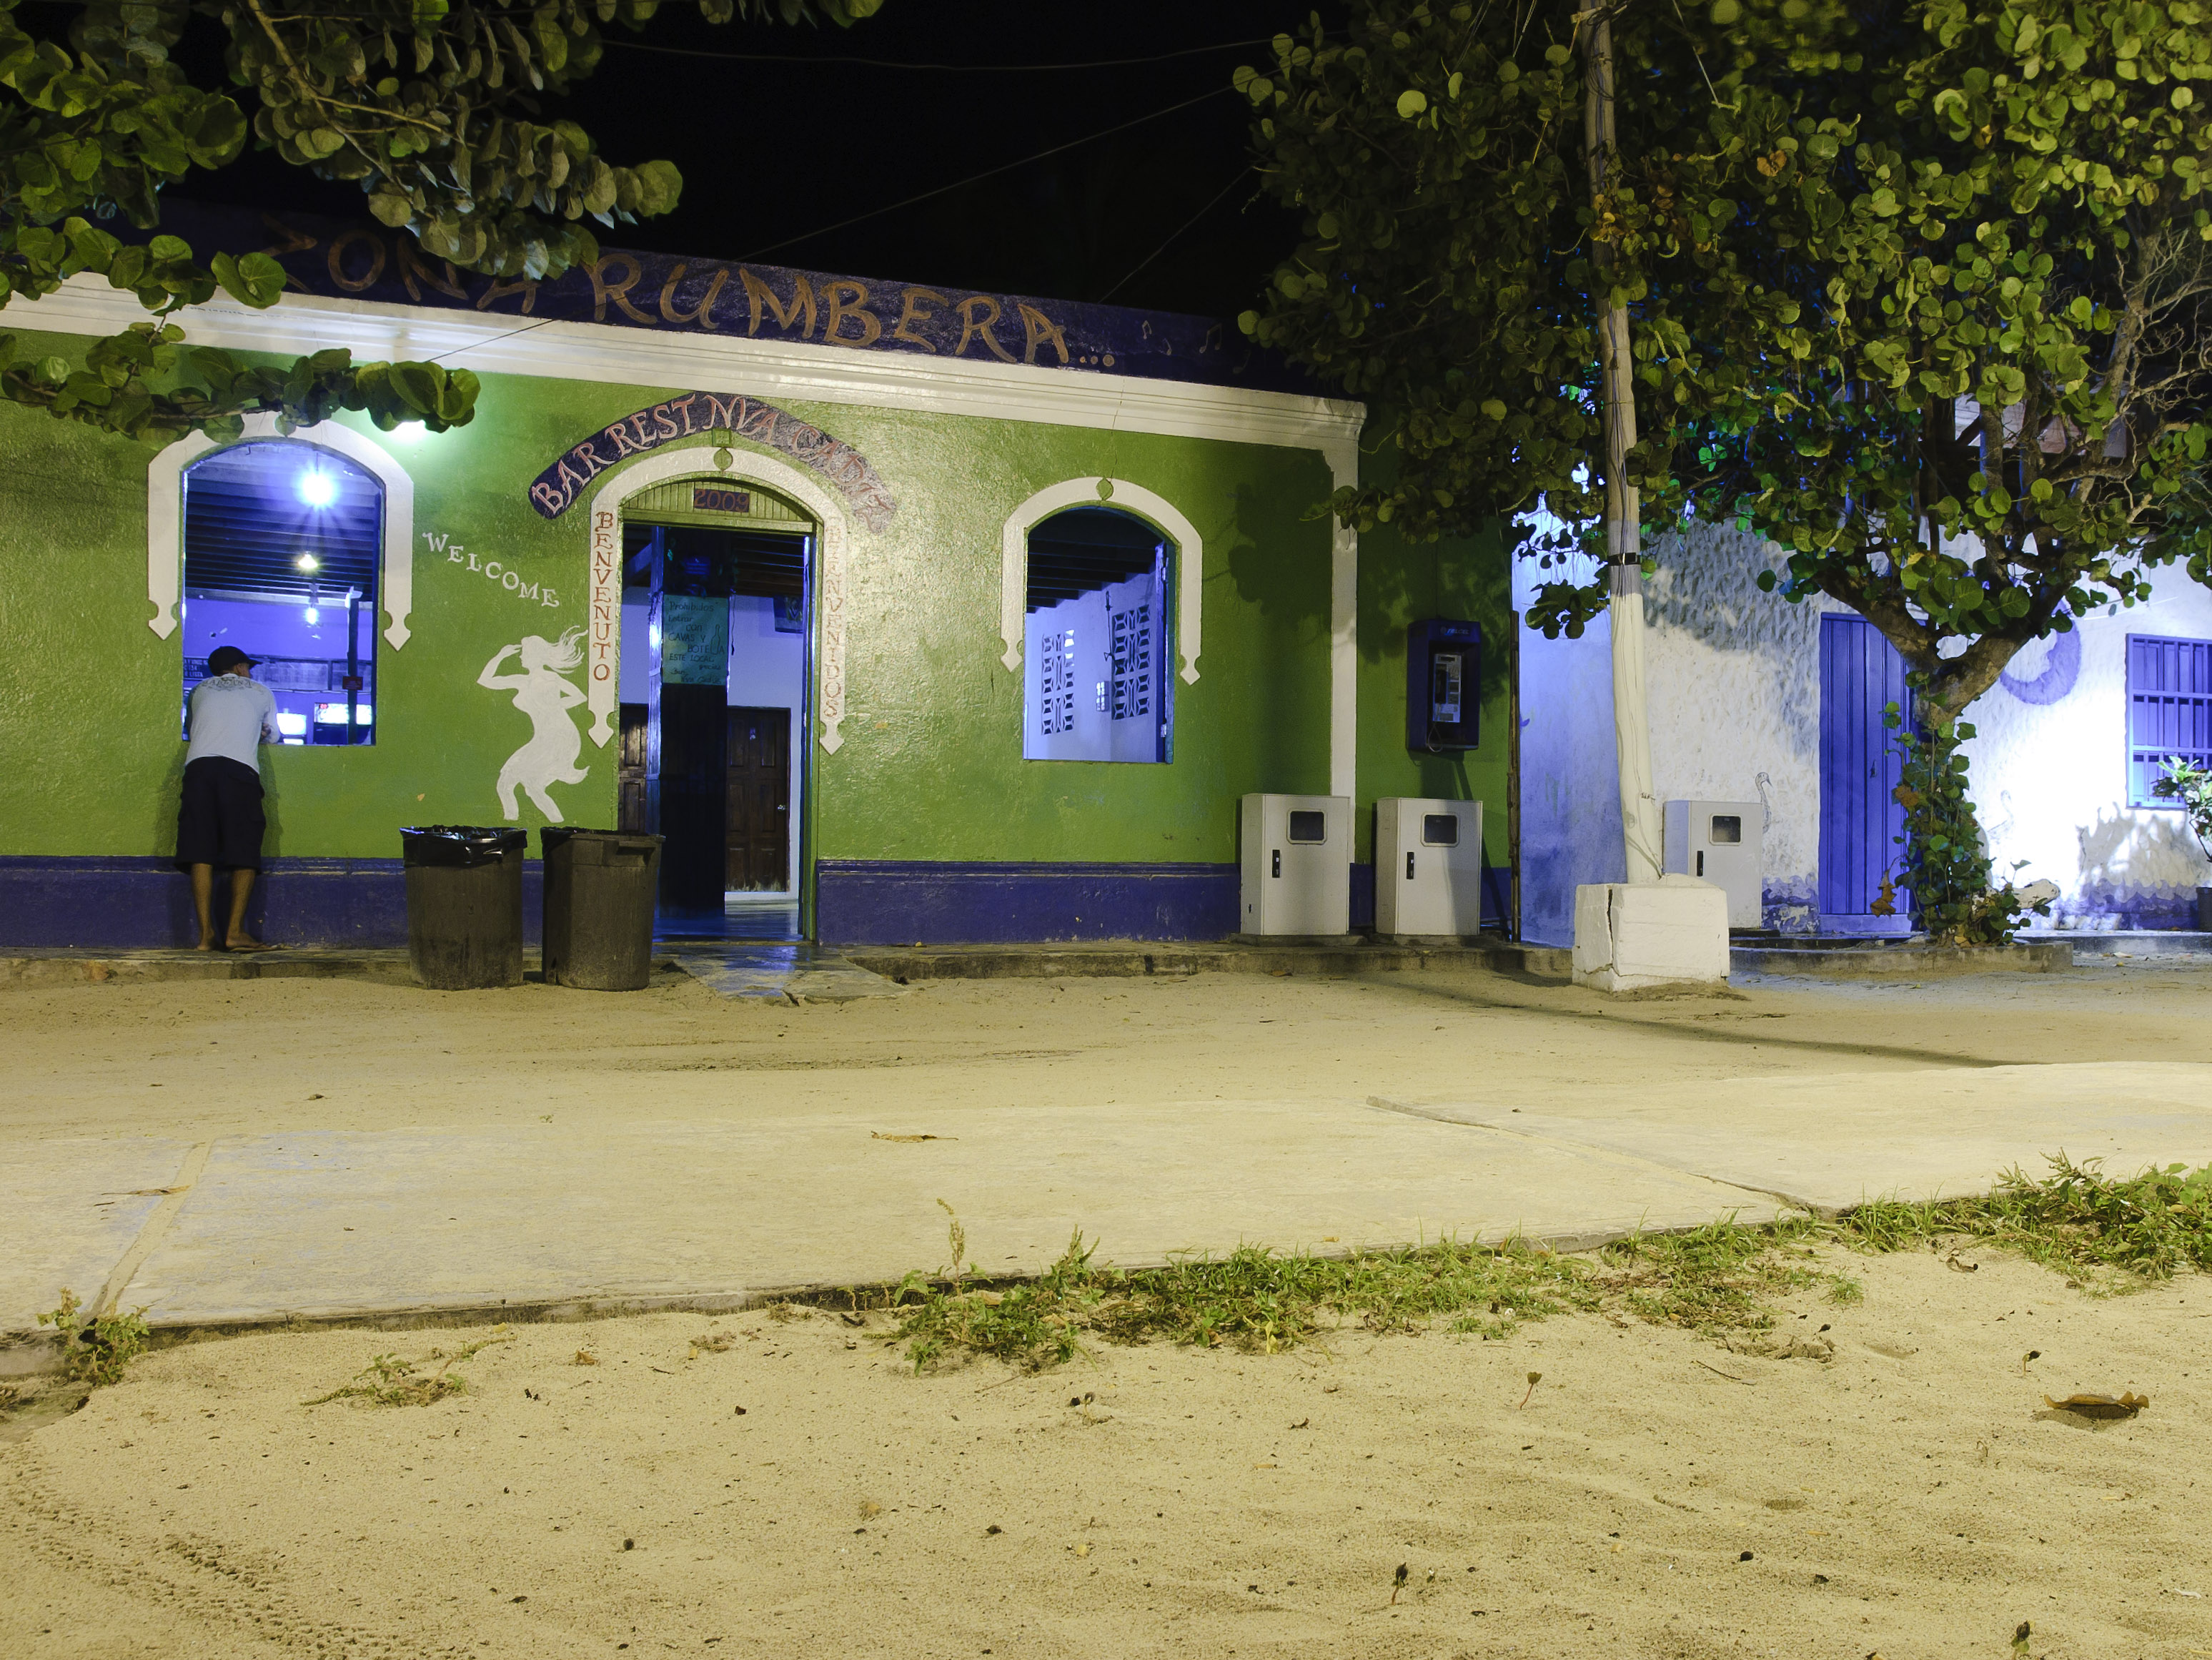
nikon, venezuela, d300, losroques, rural area, urban area